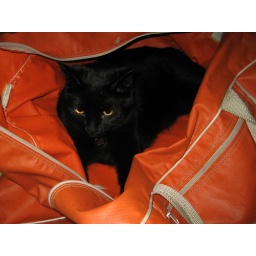
cat in a bag